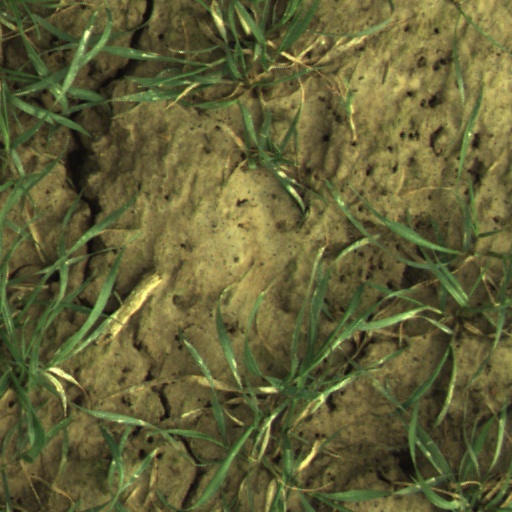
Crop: wheat